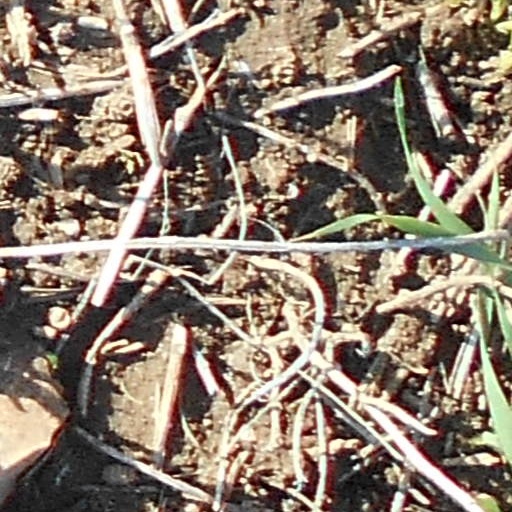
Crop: wheat